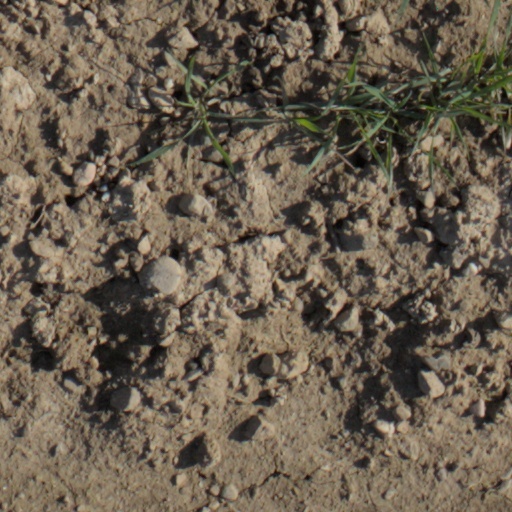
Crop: wheat